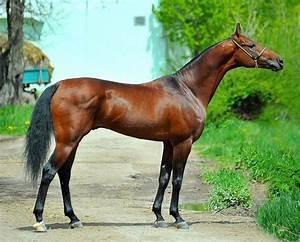
horse